Zapruder film

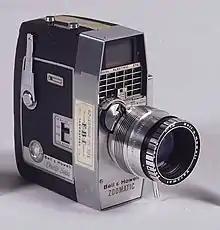
A Bell & Howell Zoomatic movie camera used to shoot the film, in the collection of the U.S. National Archives

In April 1975, in settlement of a royalties suit between Time Inc. and Zapruder's heirs that arose from the ABC showing, Time Inc. sold the film's initial rendition and its copyright back to the Zapruder family for the token sum of $1. Time Inc. wanted to donate the film to the U.S. government. The Zapruder family originally refused to consent. In 1978, the family transferred the film to the National Archives and Records Administration for appropriate preservation and safe-keeping, while still retaining ownership of the film and its copyright. Director Oliver Stone paid over $85,000 to the Zapruder family for use of the Zapruder film in his motion picture "JFK" (1991).